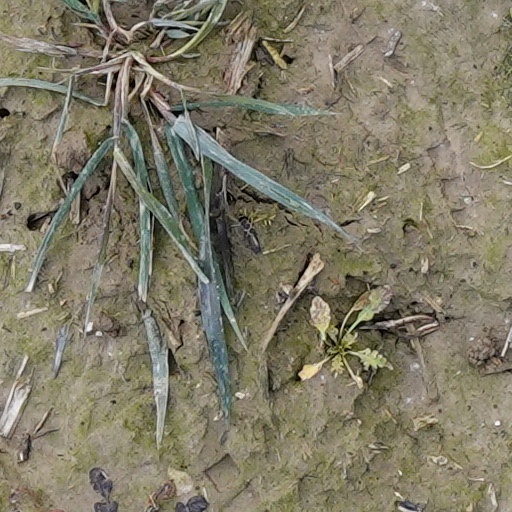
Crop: wheat